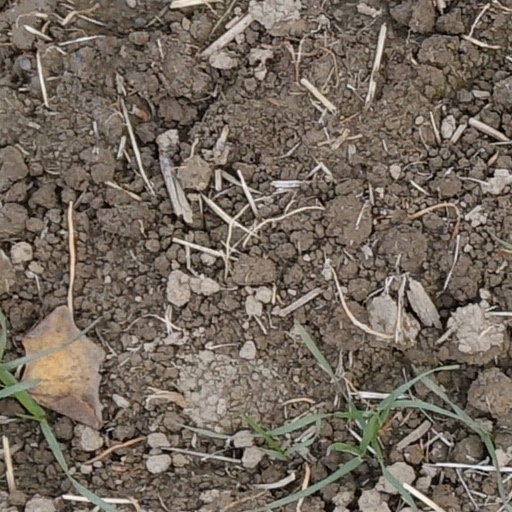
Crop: wheat